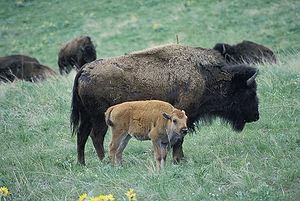
Le bison d'Amérique du Nord est l'une des deux espèces de bison encore vivantes, l'autre étant le bison d'Europe. Le bison des plaines, une de ses deux sous-espèces, est caractéristique des grandes prairies du Midwest en Amérique du Nord ; il était un animal essentiel pour de nombreuses cultures amérindiennes. L'économie des Indiens des Grandes Plaines était largement fondée sur sa chasse, alors qu'il vivait en immenses troupeaux migrant au gré des saisons.